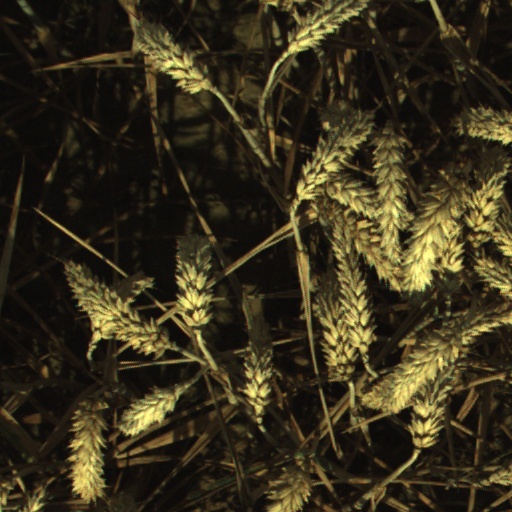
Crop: wheat